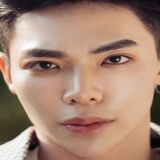
ca sĩ Erik